White Pine Series of Architectural Monographs

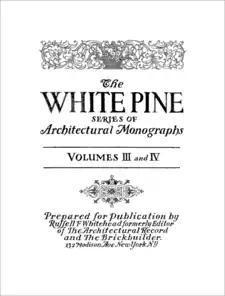
Frontispiece for the 1918 publication of Volumes III and IV in the series

The White Pine Series of Architectural Monographs, subtitled "A Bi-Monthly Publication Suggesting the Architectural Use of White Pine and Its Availability Today as a Structural Wood", was a landmark publication of drawings, photographs and descriptions of early American architecture. The original series was first published in 1915 and was out of print by World War II; it was revived from 2006 to 2014. Both the original series and revival were discovered to have published content based on fabricated New England communities.